Arthur Edwin Kennelly

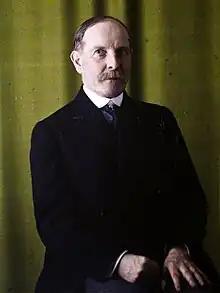
Autochrome portrait by Auguste Léon, 1922

He was an active participant in professional organizations such as the Society for the Promotion of the Metric System of Weights and Measures, the Illuminating Engineering Society and the US National Committee of the International Electrotechnical Commission, and also served as the president of both the AIEE and the Institute of Radio Engineers, IRE, during 1898–1900 and 1916, respectively. He was an Invited Speaker of the ICM in 1924 at Toronto.